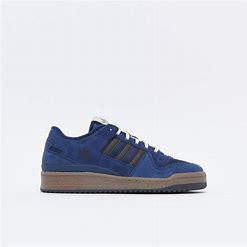
Brand: adidas
Model: Forum Skate